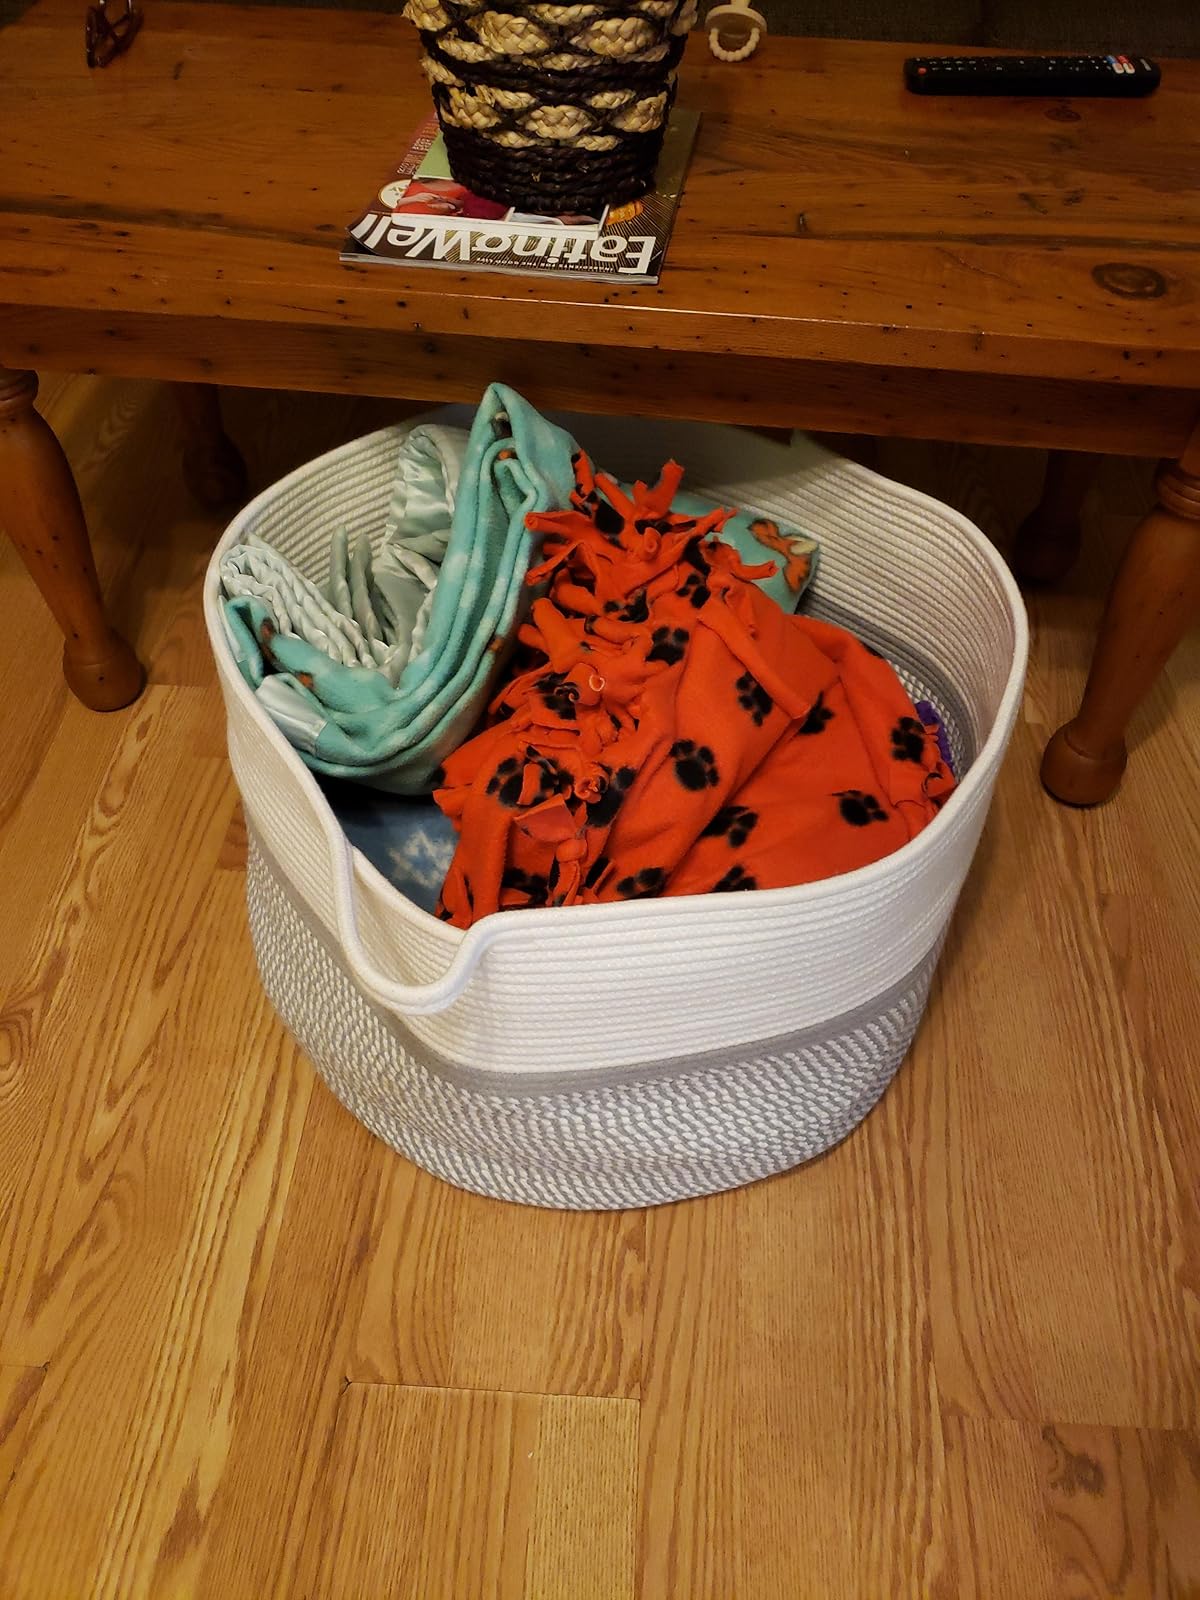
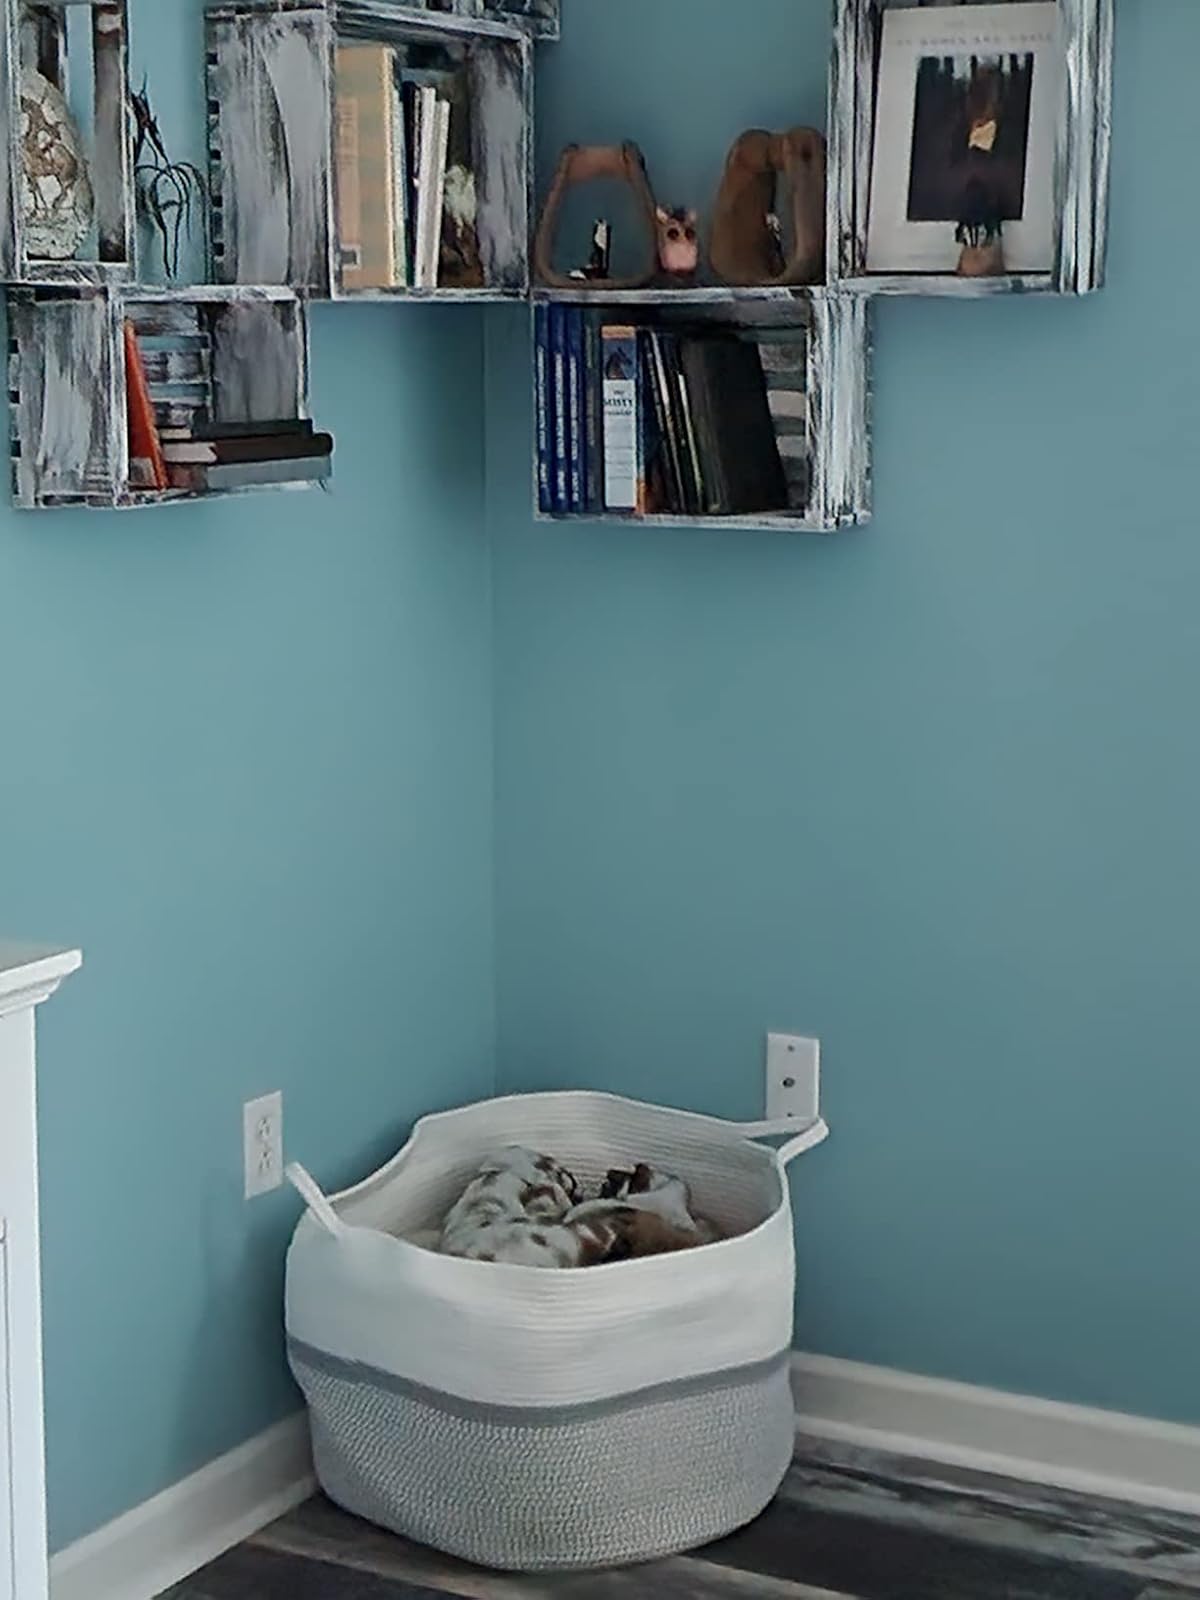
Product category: items_hamper
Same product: yes